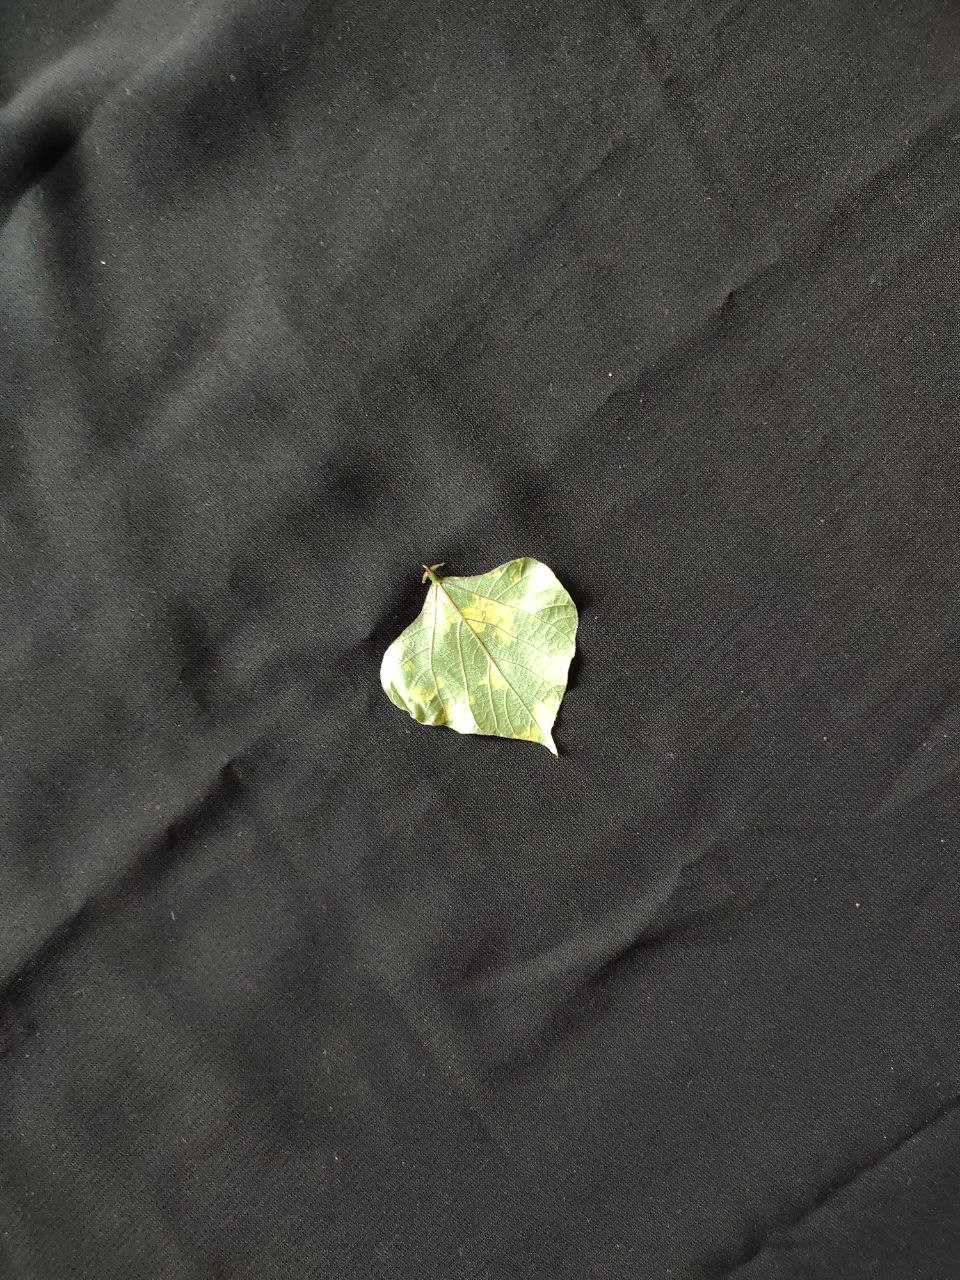
Crop: bean
Leaf condition: Mosaic Virus